Nebular hypothesis

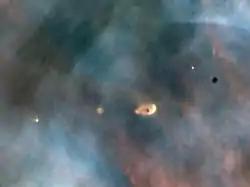
A protoplanetary disk forming in the Orion Nebula

Under certain circumstances the disk, which can now be called protoplanetary, may give birth to a planetary system. Protoplanetary disks have been observed around a very high fraction of stars in young star clusters. They exist from the beginning of a star's formation, but at the earliest stages are unobservable due to the opacity of the surrounding envelope. The disk of a Class 0 protostar is thought to be massive and hot. It is an accretion disk, which feeds the central protostar. The temperature can easily exceed 400 K inside 5 AU and 1,000 K inside 1 AU. The heating of the disk is primarily caused by the viscous dissipation of turbulence in it and by the infall of the gas from the nebula. The high temperature in the inner disk causes most of the volatile material—water, organics, and some rocks—to evaporate, leaving only the most refractory elements like iron. The ice can survive only in the outer part of the disk.